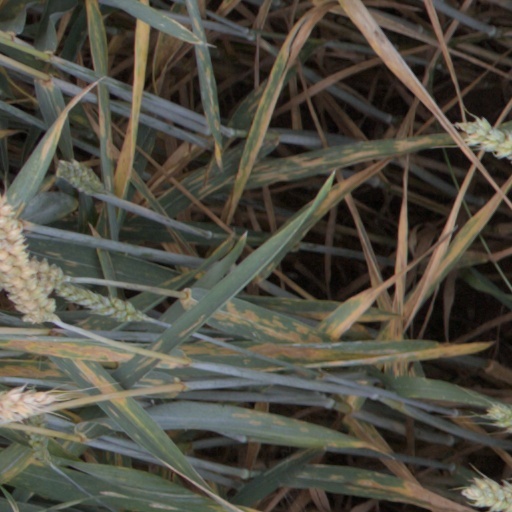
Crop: wheat